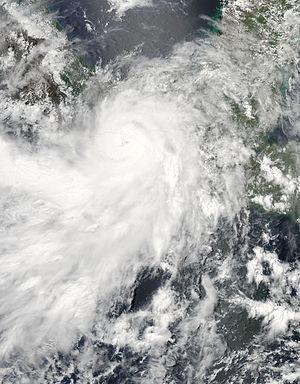
La saison cyclonique 2013 dans l'océan Pacifique nord-est est la saison des cyclones tropicaux dans le nord-est de cet océan et qui devait officiellement démarrer le 1ᵉʳ juin 2013. Cependant, la première tempête tropicale nommée Alvin s'est manifestée dès le 15 mai. La saison officiellement se termine le 30 novembre 2013.